Head Buster

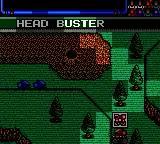
If the opponent happens to be range of the player's weapon, he can prepare to destroy the enemy.

The object is to earn more gold by winning matches and spending that money on better weapons like rifles, missile launchers, and flamethrowers. Robots can be traded in for money (gold) if updating them is impossible. At the center of each starting point is a base (circle). Either the base must be destroyed or all the opponent's robots must be destroyed in order to clear the battlefield. There is a certain range to each weapon; opponents cannot be attacked if they are too close or too far away from the weapon's firing range.